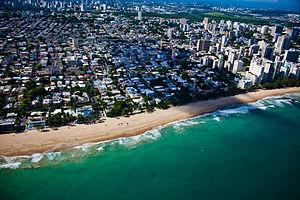
L’Économie de Porto Rico traite de la situation économique de Porto Rico, un territoire des États-Unis non incorporé et qui a un statut de Commonwealth.